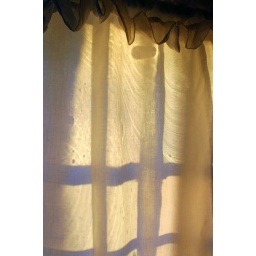
240-year-old glass in my house